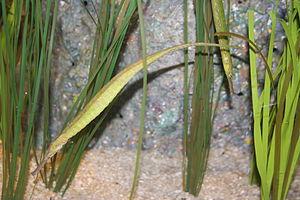
Les Syngnathidae constituent une grande famille de poissons osseux, qui comprend les sous-familles des Hippocampinae et des syngnathes. Les espèces appartenant à cette famille partagent toutes une forme exceptionnelle de reproduction, la grossesse masculine.
Les Syngnathinae, communément appelé Syngnathes, sont une sous-famille de poissons de la famille des Syngnathidae.